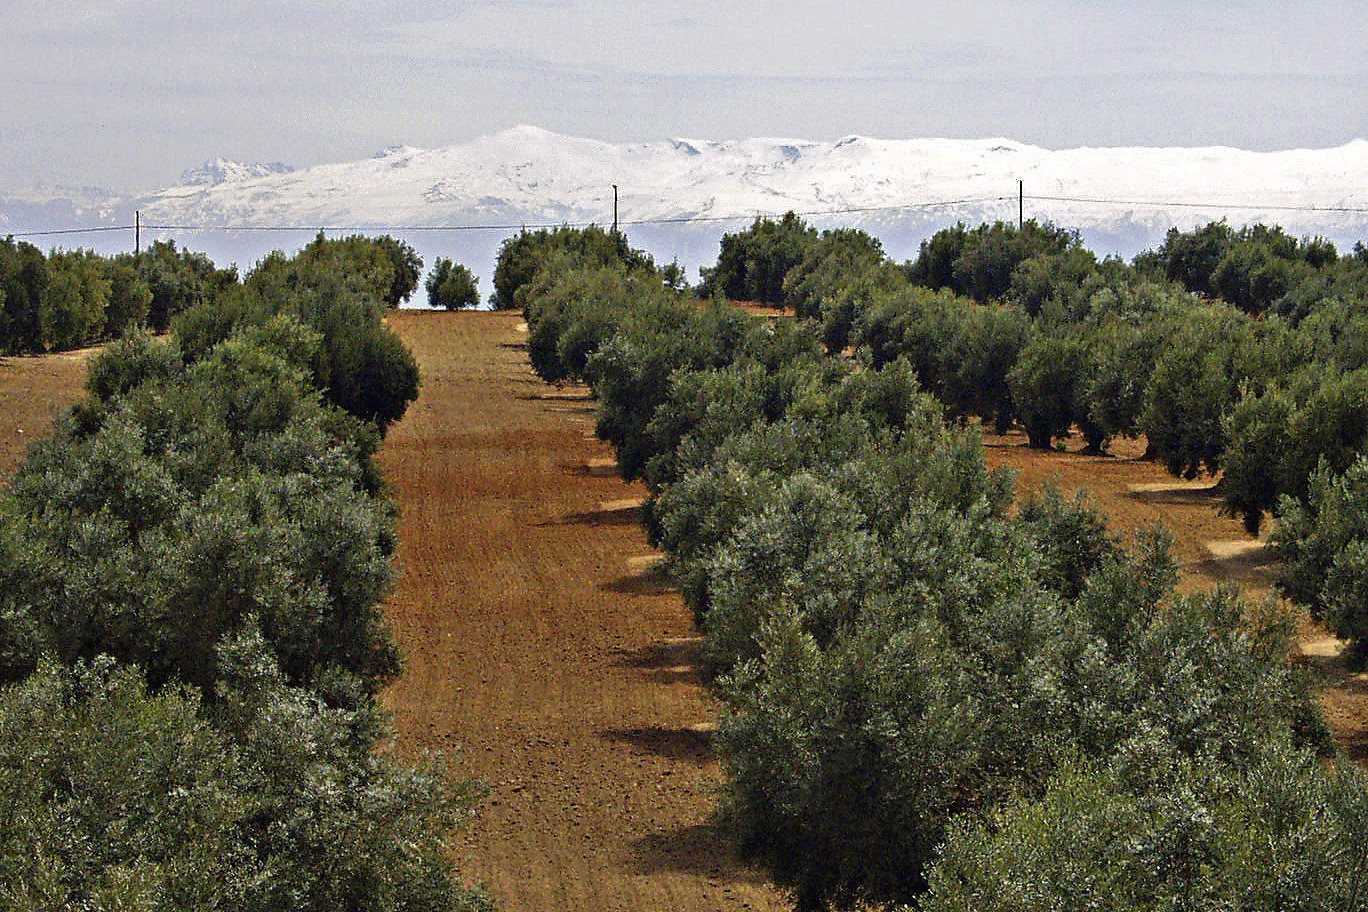
landscape, tree, nature, forest, plant, row, field, soil, agriculture, conifer, spruce, shrub, olives, ecosystem, olive tree, sierra nevada, biome, woody plant, temperate coniferous forest, land plant, snow caped